The Girl with a Hatbox

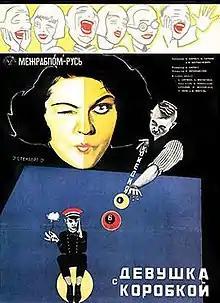
Official film poster

The Girl with a Hatbox or Moscow That Laughs and Weeps is a 1927 Soviet silent romantic comedy-drama film directed by Boris Barnet and starring Anna Sten, Vladimir Mikhailov and Vladimir Fogel. The picture was commissioned by the People's Commissariat (Narkomfin) to promote government bonds. It was a success with the audiences and the critics alike.